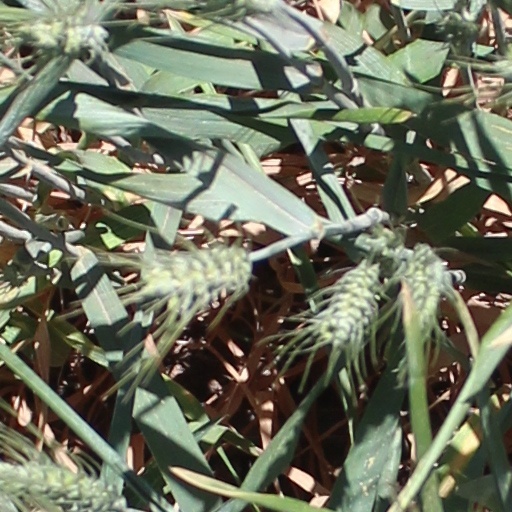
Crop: wheat